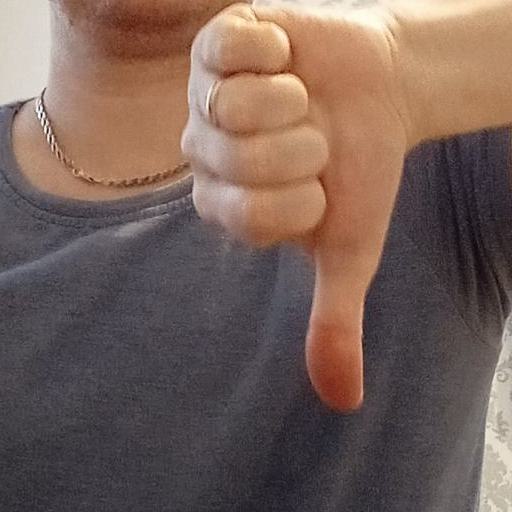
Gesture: dislike